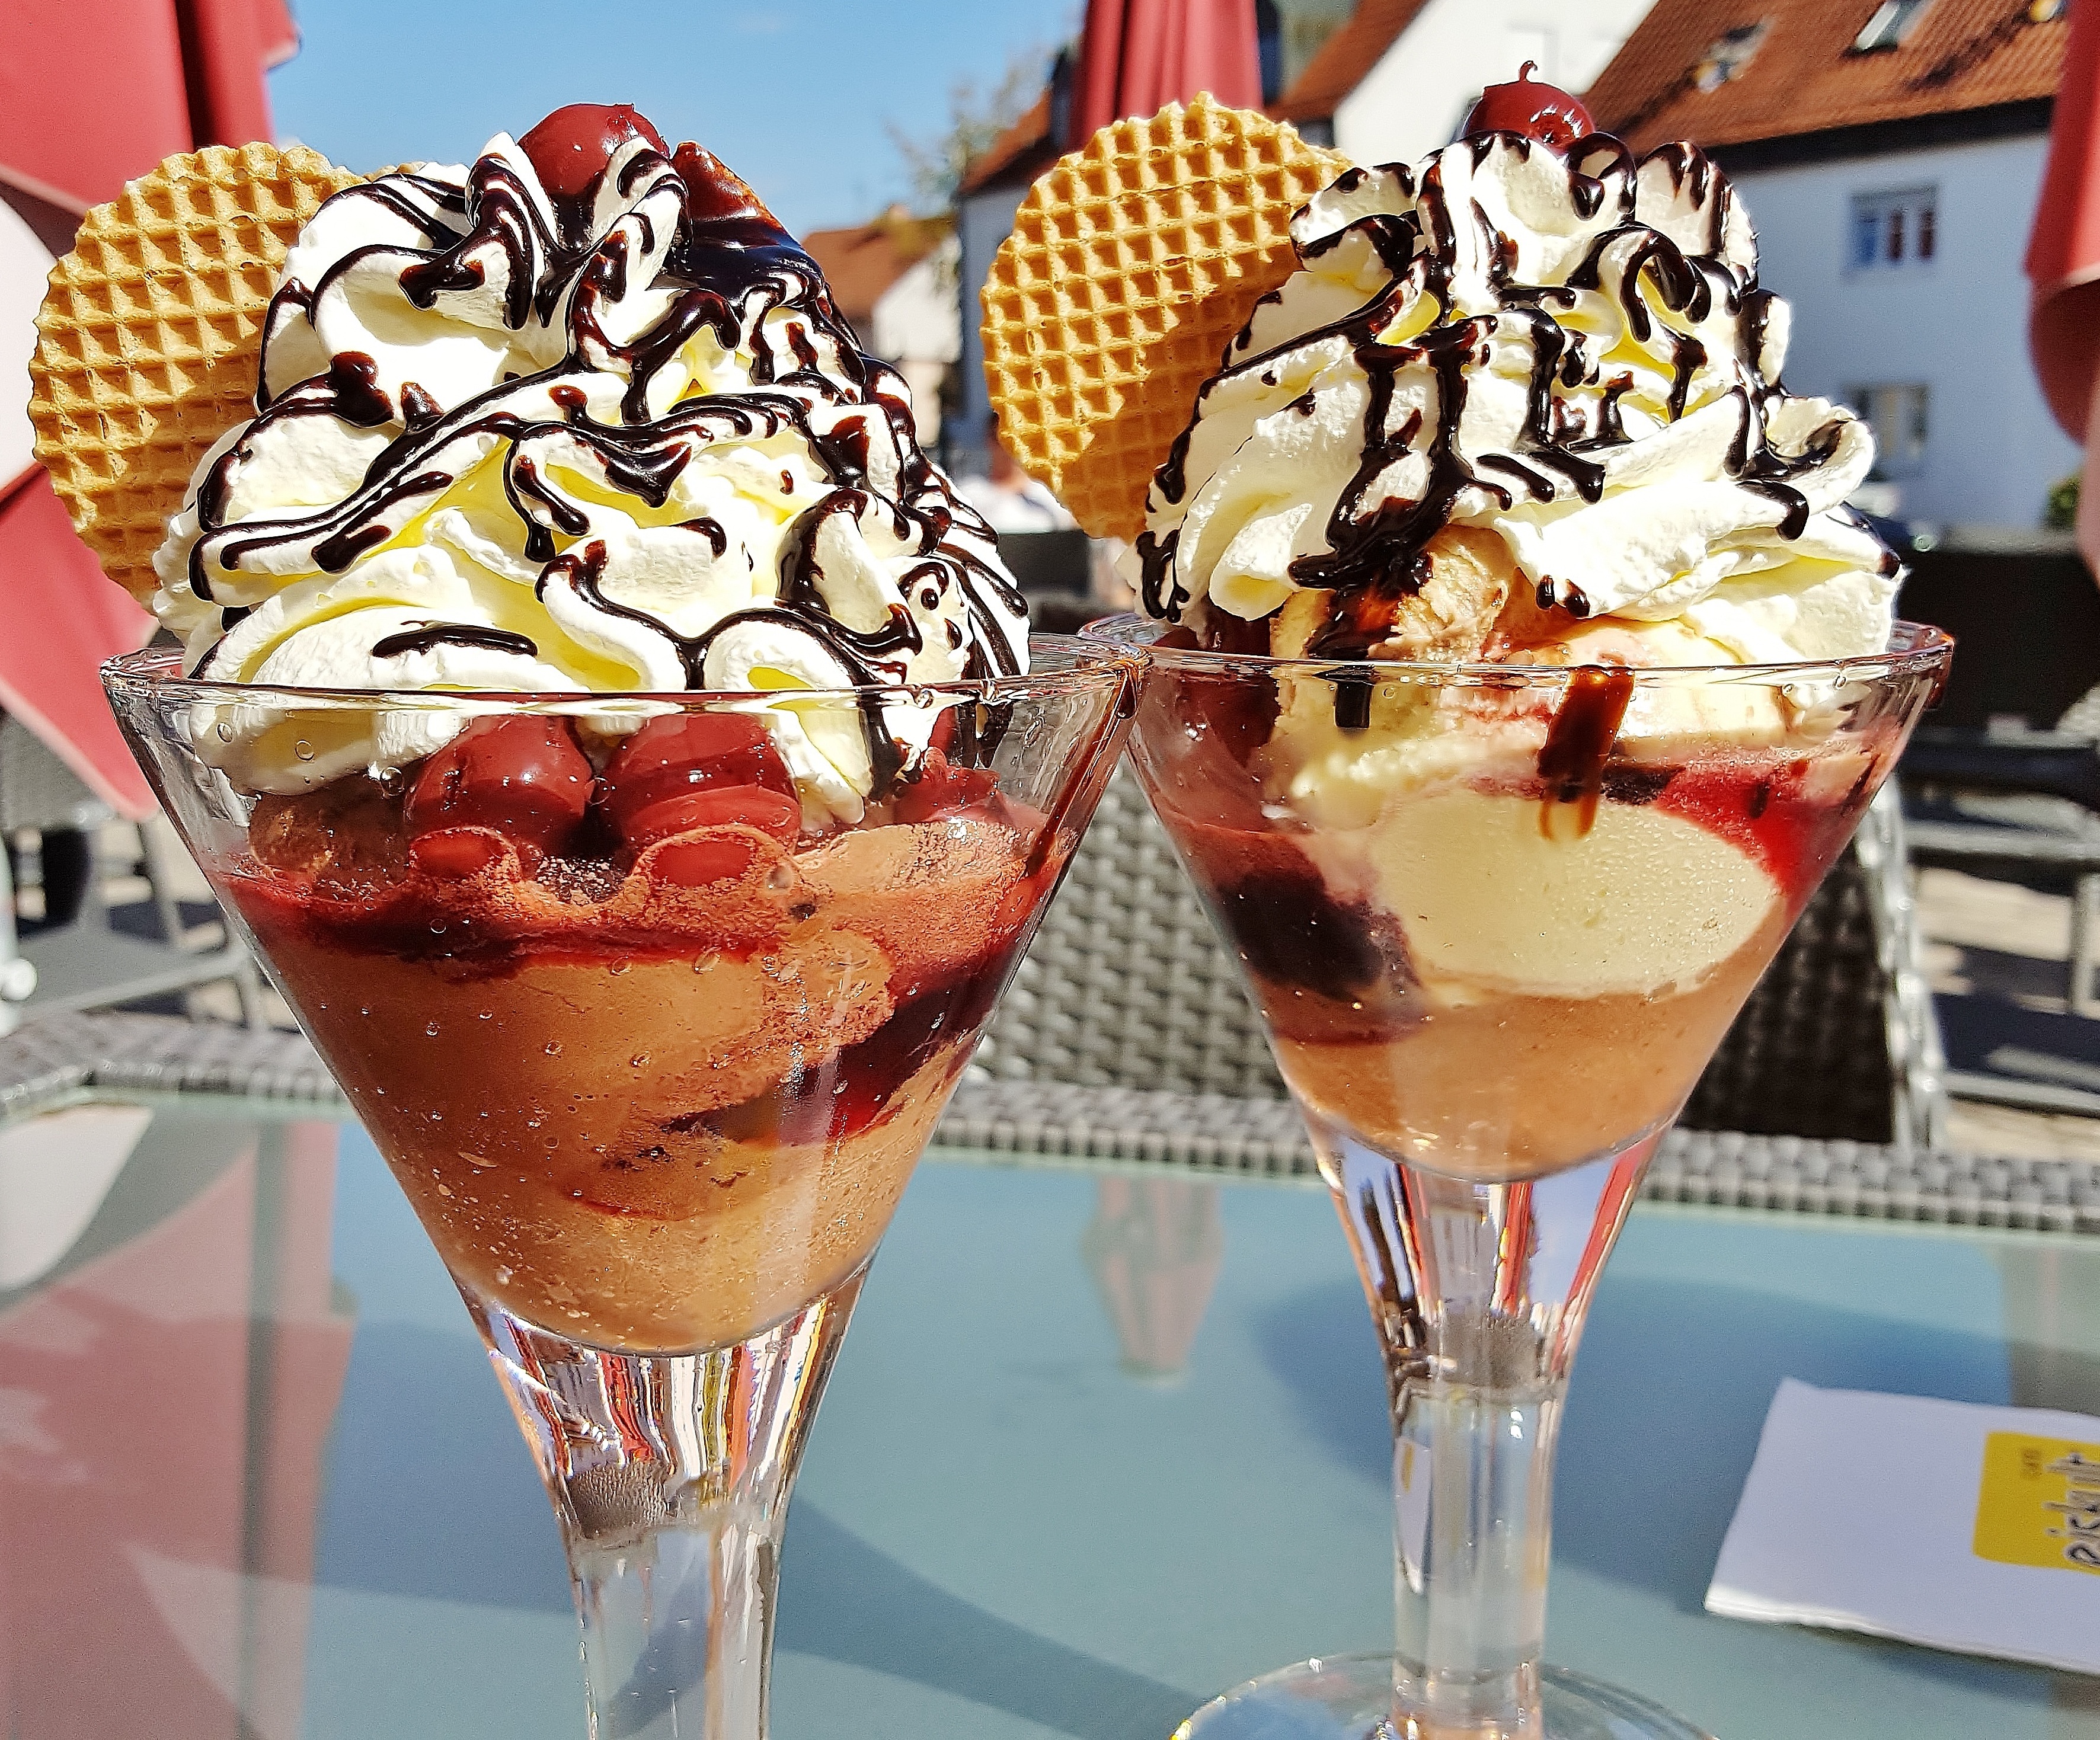
sweet, glass, summer, ice, decoration, meal, food, produce, chocolate, milk, ice cream, dessert, waffle, cuisine, cream, delicious, brand, ice cream cone, sweet dish, fruits, ch, enjoy, cherries, nibble, ice cream sundae, ice cream parlour, feasting, chilled, vanilla ice cream, milk product, ice cream specialty, eisladen, ice cream flavors, ice cold, parfait, sundae